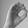
ASL letter: O